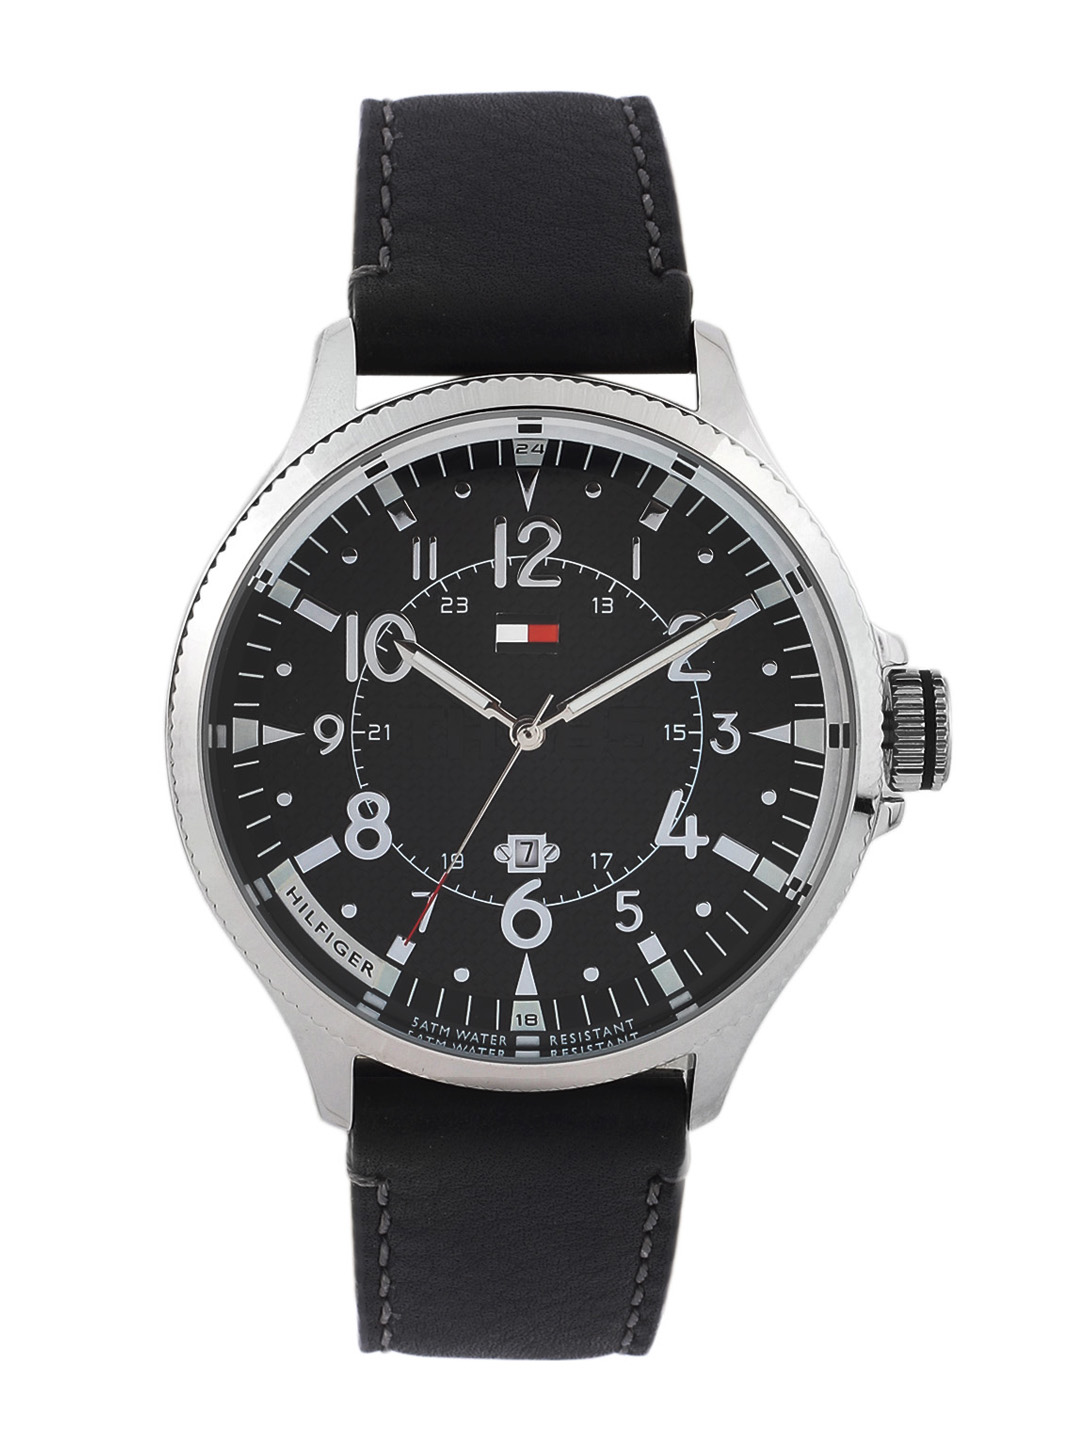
Tommy Hilfiger Men Black Dial Watch TH1790734-D
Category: Accessories / Watches / Watches
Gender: Men
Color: Black
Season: Winter 2016
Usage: Casual